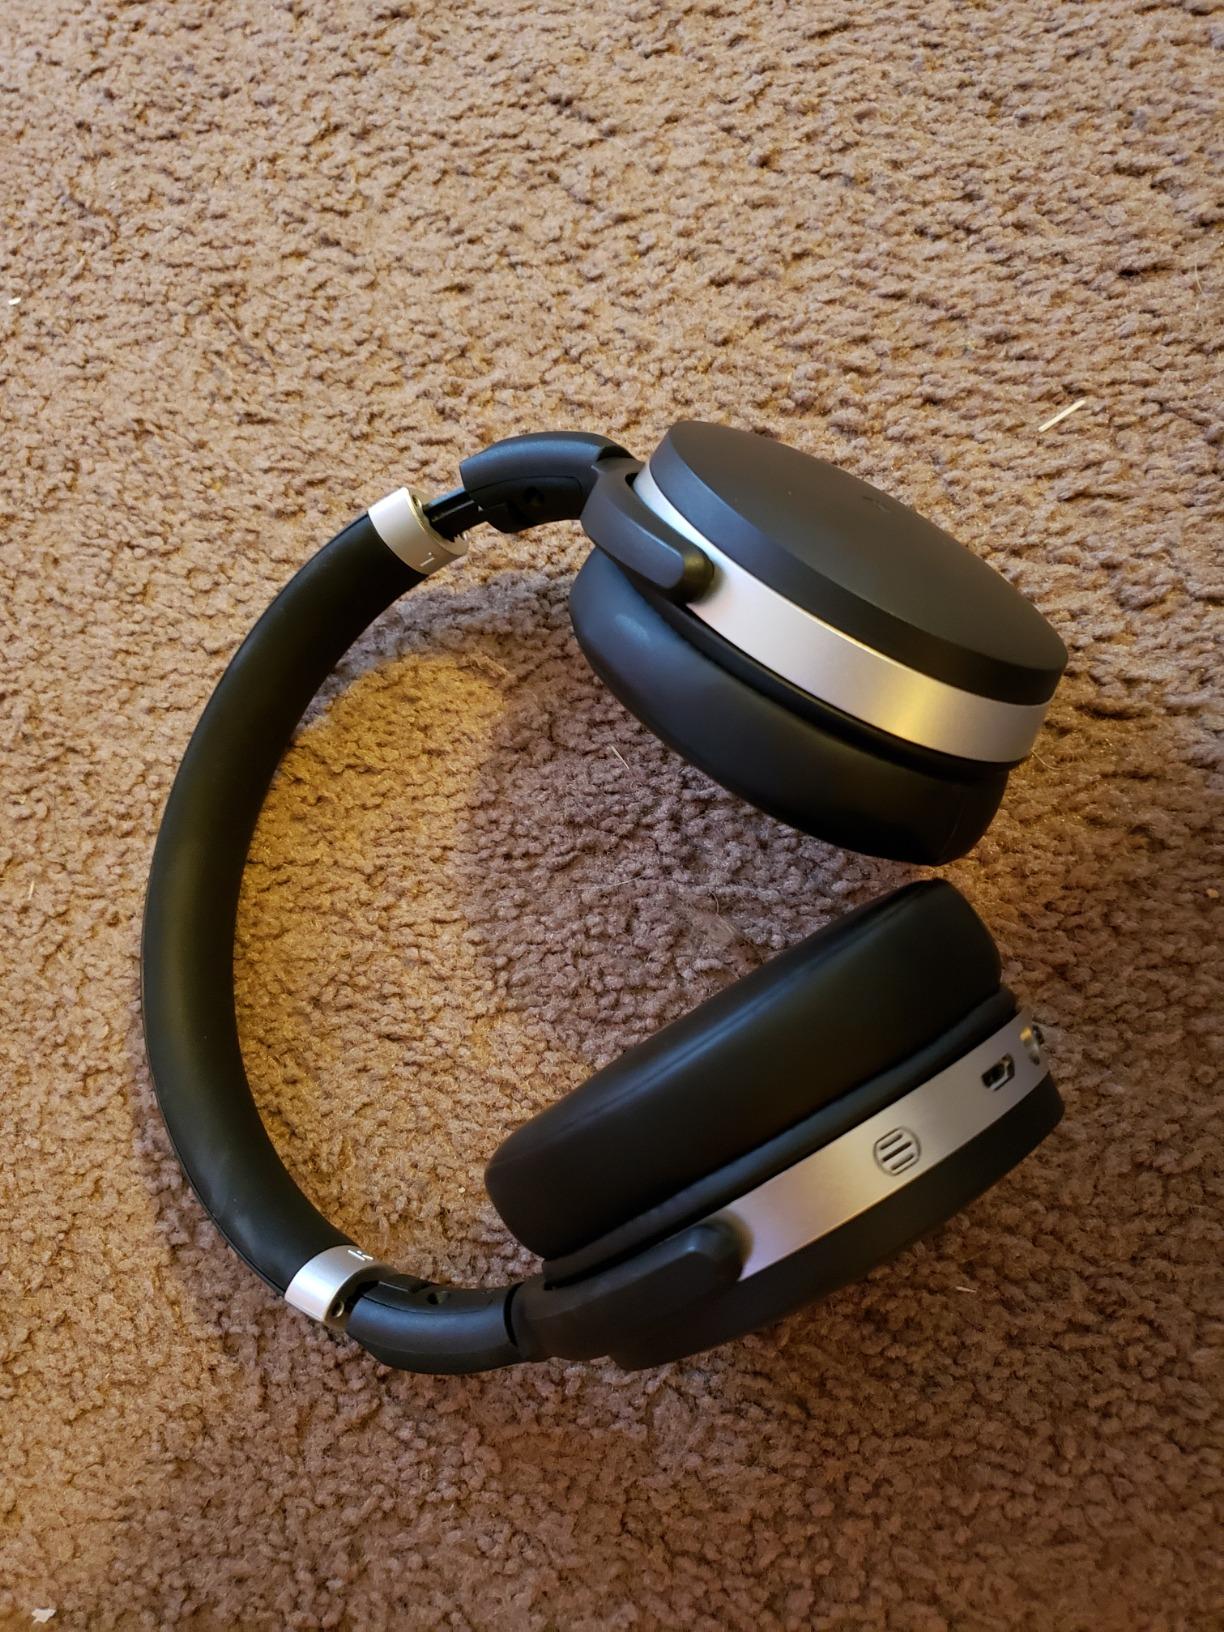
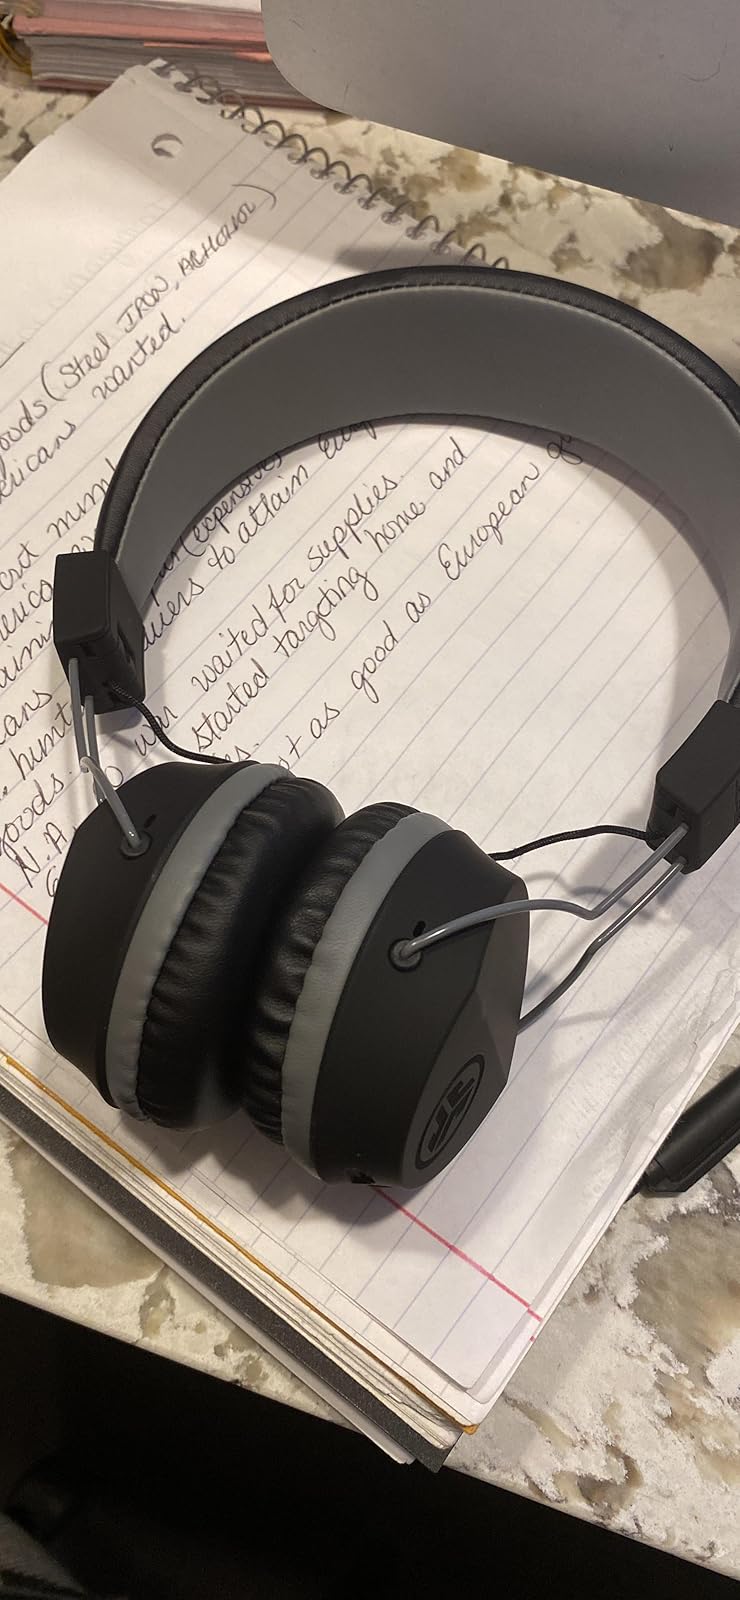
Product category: headphones
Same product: no